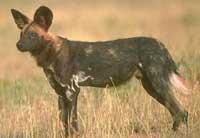
African_hunting_dog